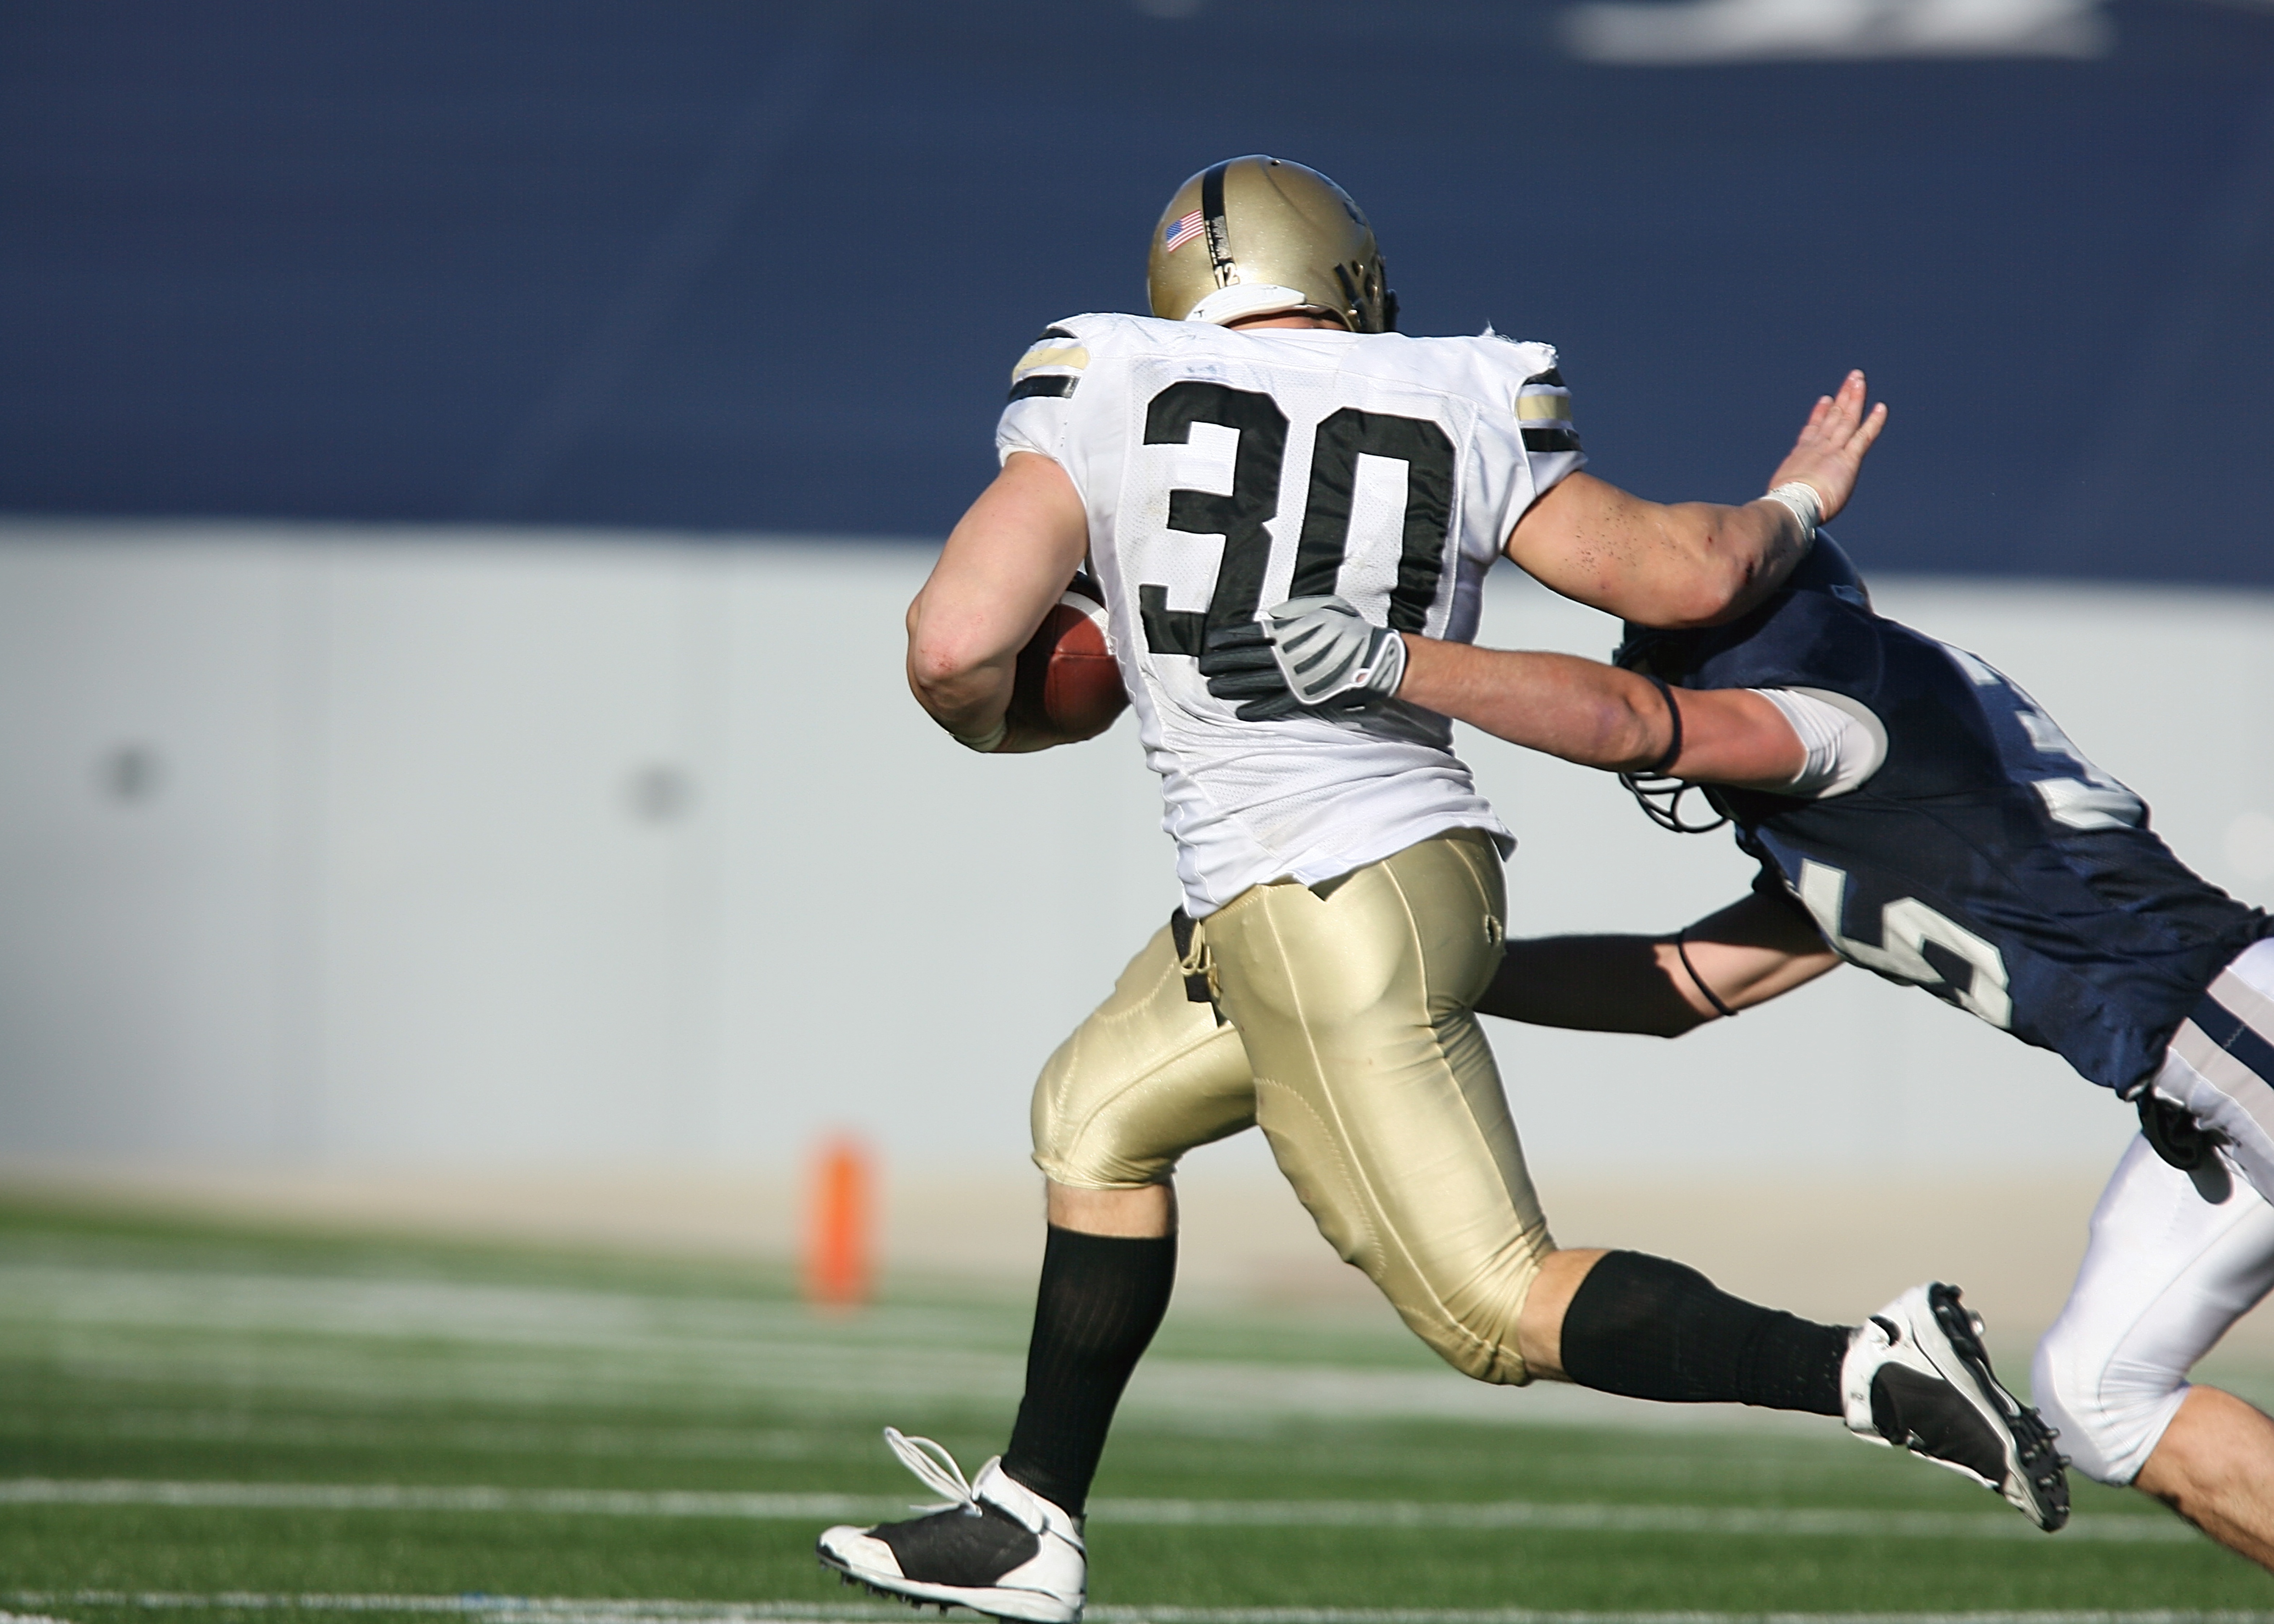
sport, field, game, play, running, run, soccer, runner, football, player, competition, american football, sports, helmet, ball, college, athlete, kick, touchdown, tackle, football player, football american, ball carrier, gridiron, running back, football game, pigskin, stiff arm, canadian football, baseball positions, football equipment and supplies, gridiron football